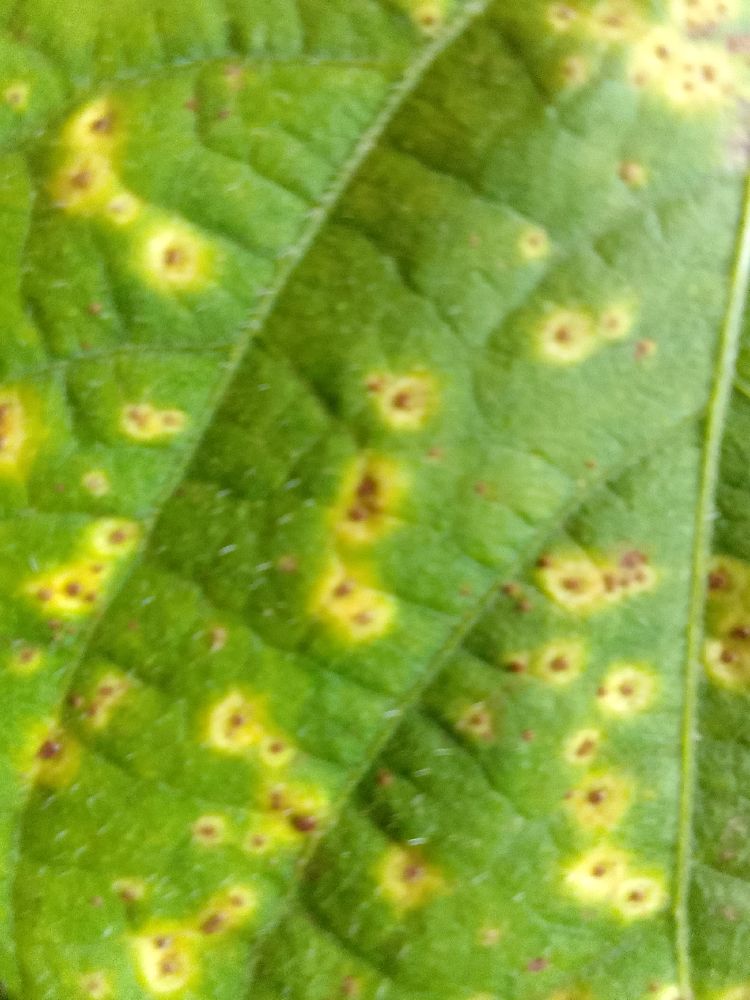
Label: rust